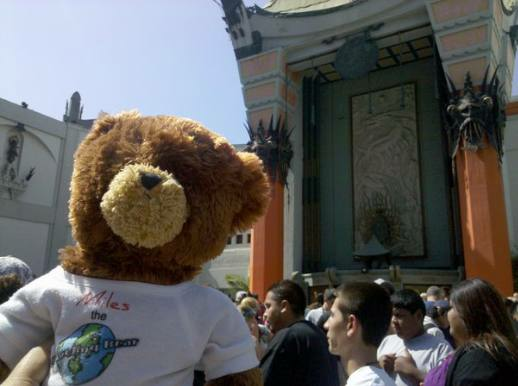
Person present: Yes